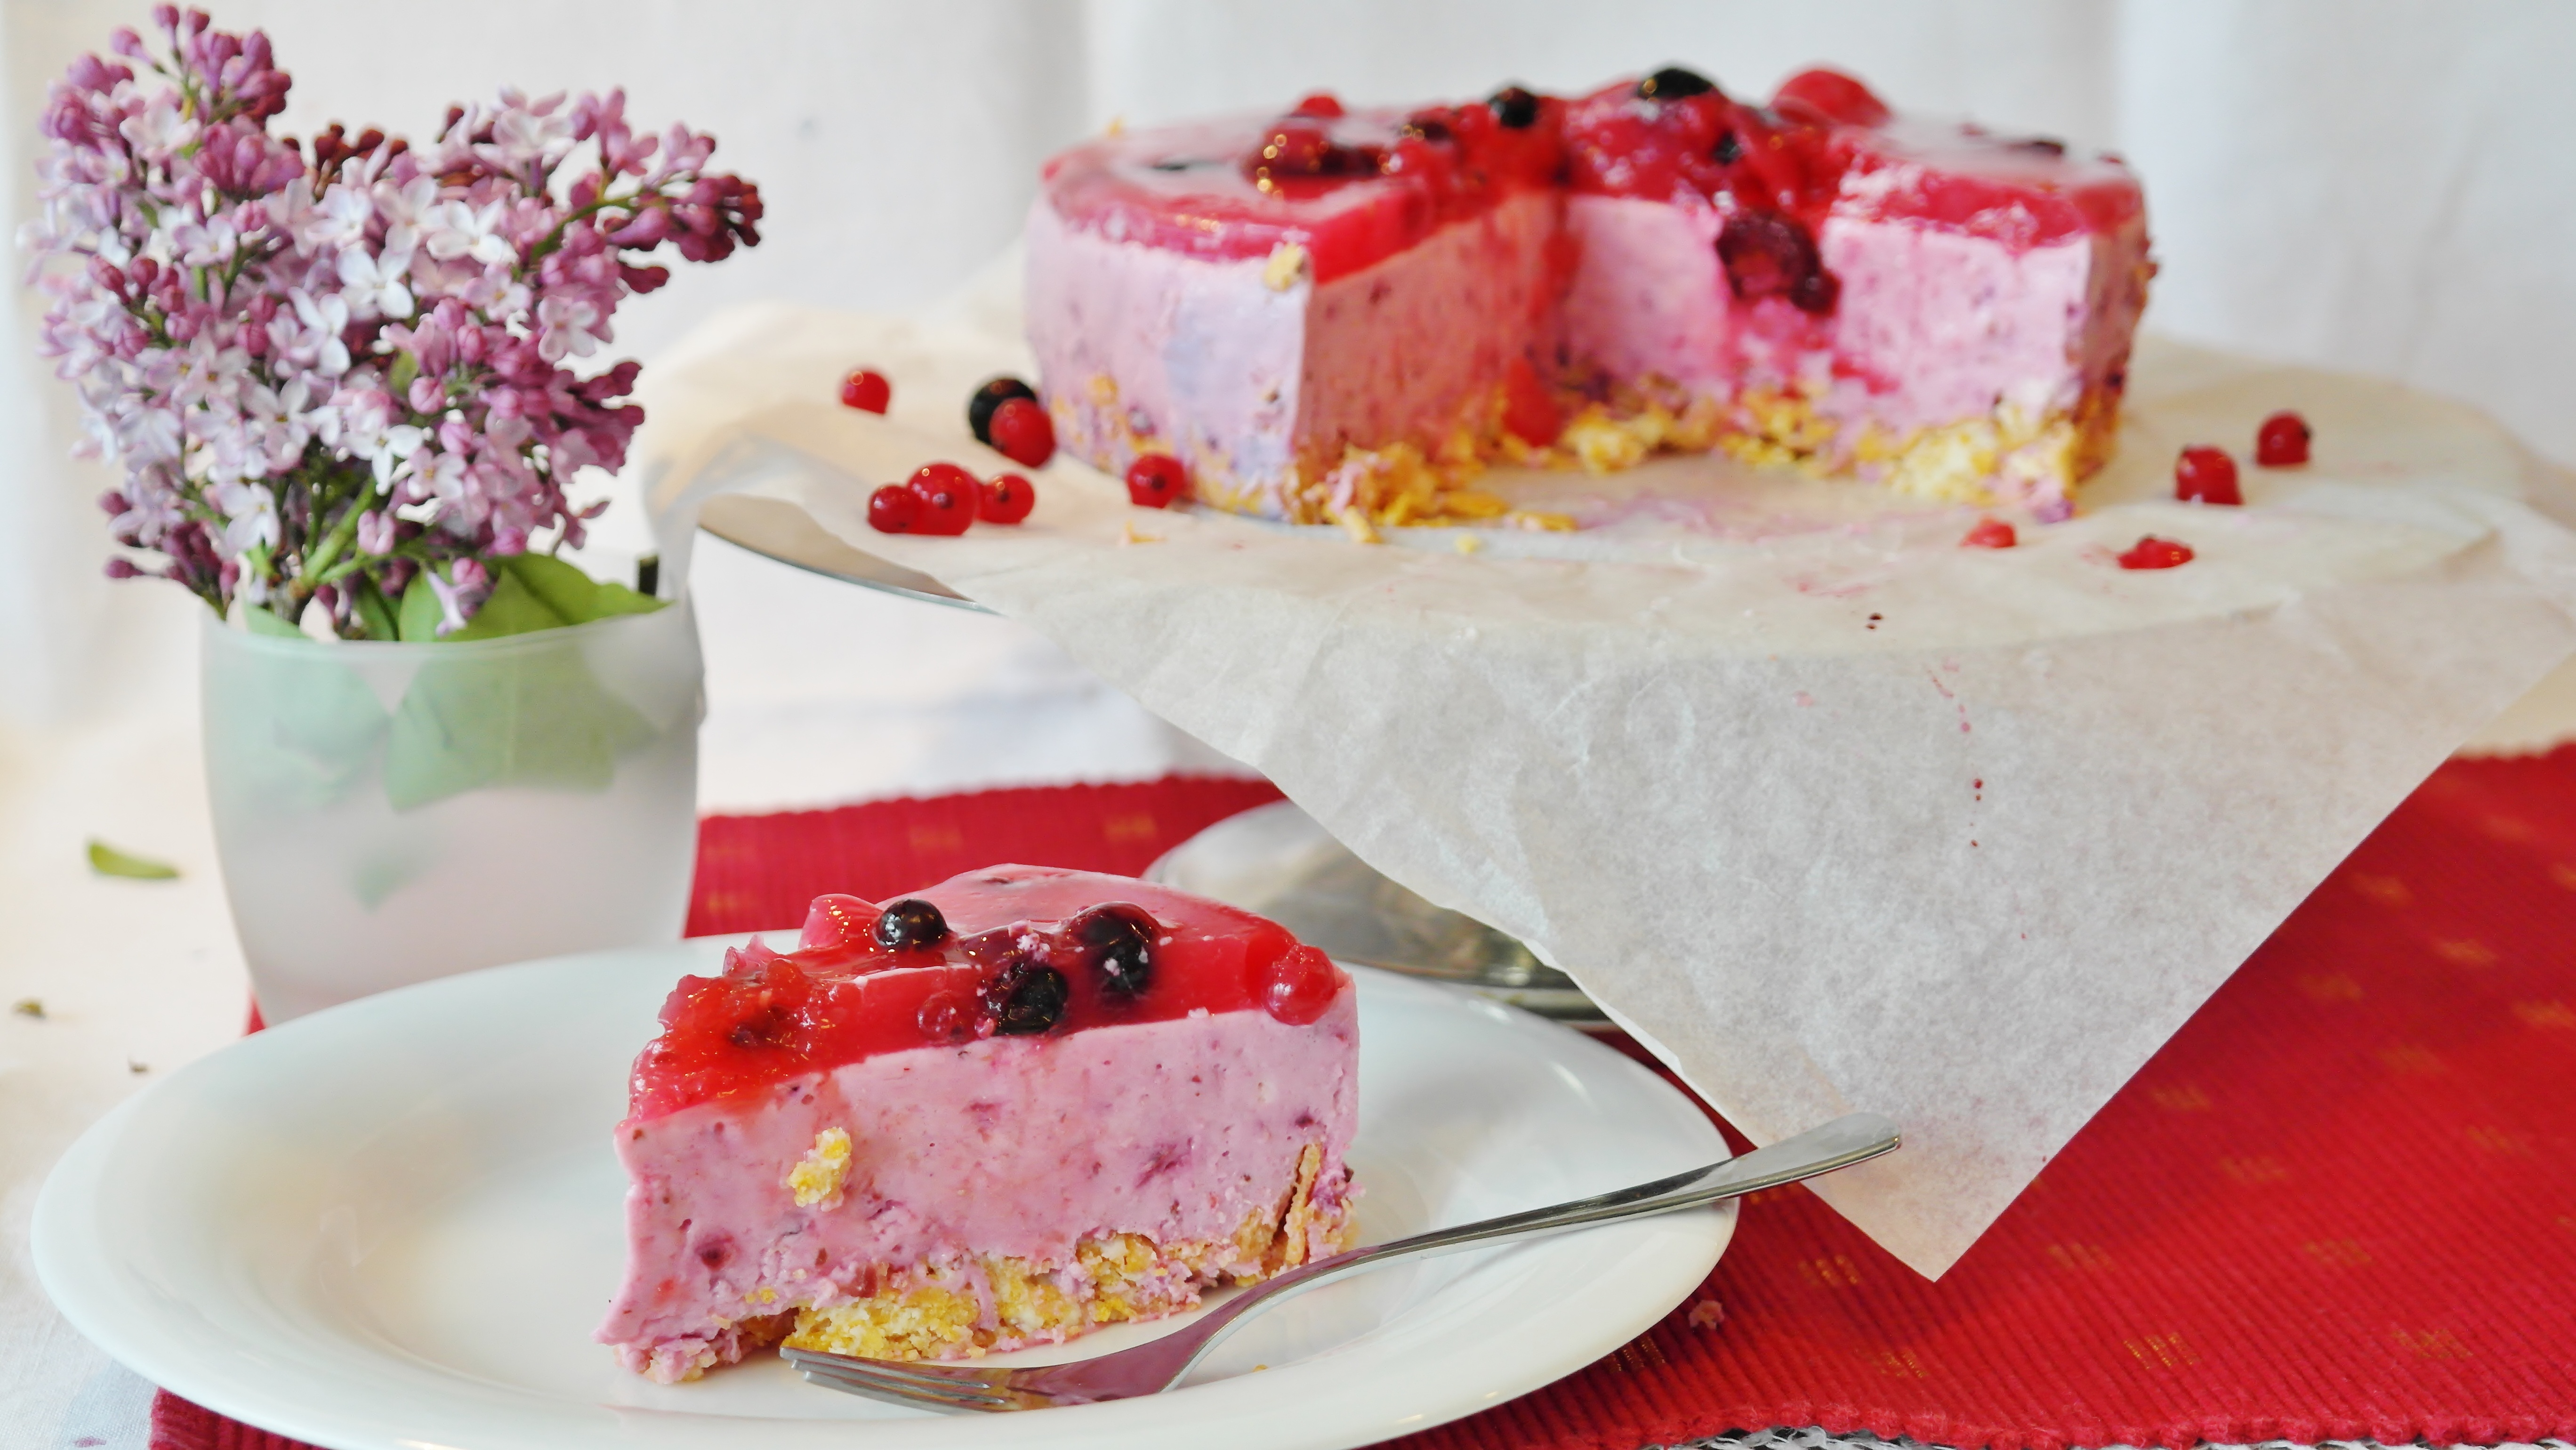
plant, raspberry, fruit, berry, sweet, gift, food, produce, dessert, cream, delicious, cake, preparation, strawberry, birthday cake, bake, berries, sugar, icing, fruits, strawberries, baked goods, mother's day, torte, sweet food, piece of pie, piece of cake, father's day, quark, buttercream, semifreddo